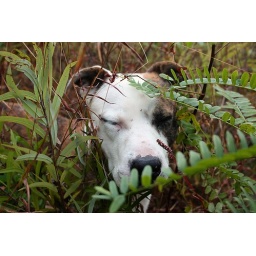
my dog buddy playing in grass